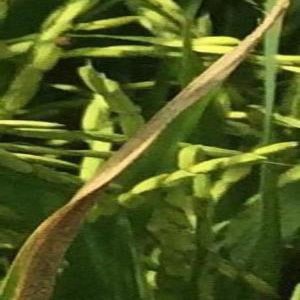
Disease: Bacterialblight